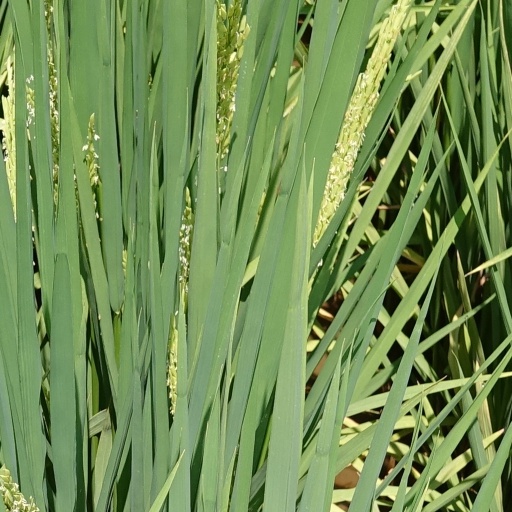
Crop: rice